1993 Burundian coup attempt

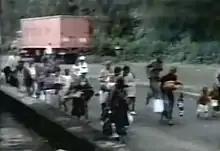
Burundians fleeing from the violence in the aftermath of the coup attempt

Meanwhile, the chargé d'affaires of the United States embassy, Paul Patin, awoke to the sound of gunfire. He called his embassy's head of security and asked him for a ride to the legation. When the security officer and a United States marine arrived at his residence some Burundian soldiers attempted to impede their entry, but they soon departed and Patin reached the embassy, where he telephoned the United States Department of State and told them about the coup. At 2:45 Ntibantunganya telephoned Patin, telling him that the president was safe and that "the situation seems to be under control". He also extracted Patin's assurances that the United States government would condemn the coup. At about 03:30 he told Patin that he was preparing to flee. Distrustful of his military guard, he changed into his gardener's clothes and walked to a friend's home, where he remained in hiding for the next two days. Ntaryamira hid in his neighbours' home, who were Tutsis. When soldiers did not find him in his own residence, they went there asking for his whereabouts. The matriarch of the household told the soldiers that Ntaryamira had fled down the road, and they quickly departed.